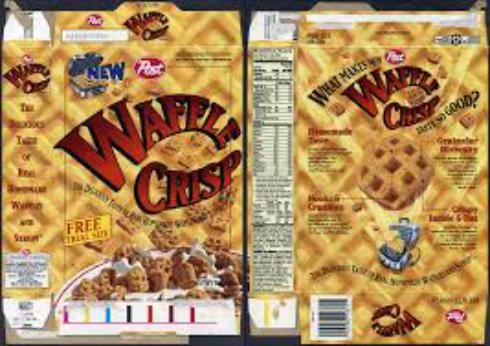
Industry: Food